Harry Partch

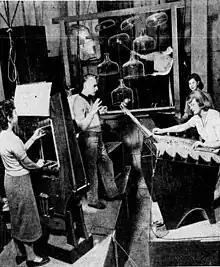
Partch (center) directing four college students in rehearsal

Partch met Danlee Mitchell while he was at the University of Illinois; Partch made Mitchell his heir, and Mitchell serves as the executive director of the Harry Partch Foundation. Dean Drummond and his group Newband took charge of Partch's instruments, and performed his repertoire. After Drummond's death in 2013, Charles Corey, a former doctoral student of Drummond, assumed responsibility for the instruments.